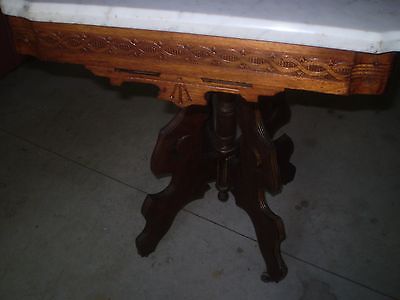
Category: table